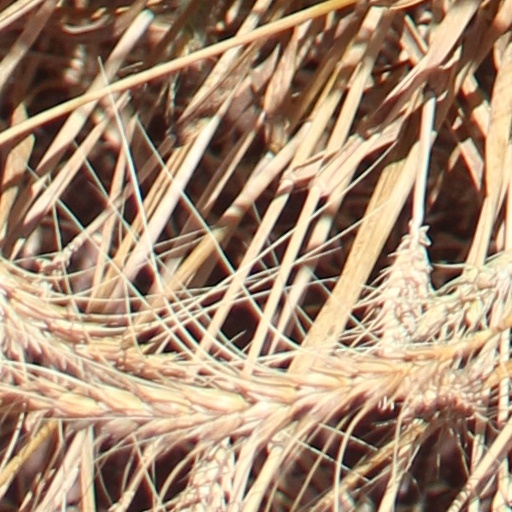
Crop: wheat